GAIS

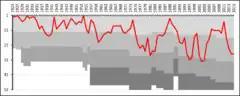
A chart showing the progress of GAIS through the Swedish football league system. The different shades of gray represent league divisions.

In 1984 GAIS made what was to become one of the club's most spectacular signings to this date. Tunisian midfielder Samir Bakaou left his former club Étoile Sportive du Sahel to join the Gothenburg side and proved to be the injection of flair and energy that the club had been needing so badly. With "the Black Pearl" as playmaker and notorious goalscorer GAIS was once again a force to be reckoned with and made it to the promotion playoffs to Allsvenskan in 1985, only to lose out to Djurgårdens IF after a penalty shoot-out in a highly controversial game. GAIS finally made it back to Allsvenskan in 1987 ending eleven long years of struggling in the lower divisions. For the second time in club history GAIS made it to the finals of Svenska Cupen as well, but lost out 2–0 to opposing side Kalmar FF.